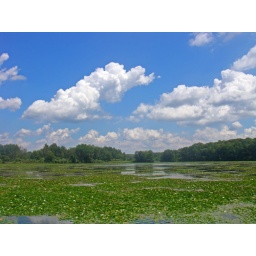
Summer breezes pushing clouds over the lake at Kensington Metropark near Milford, Michigan.